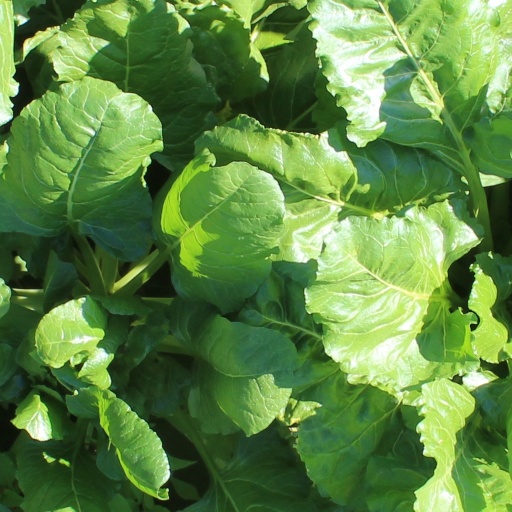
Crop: sugar beet